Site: brandenburg
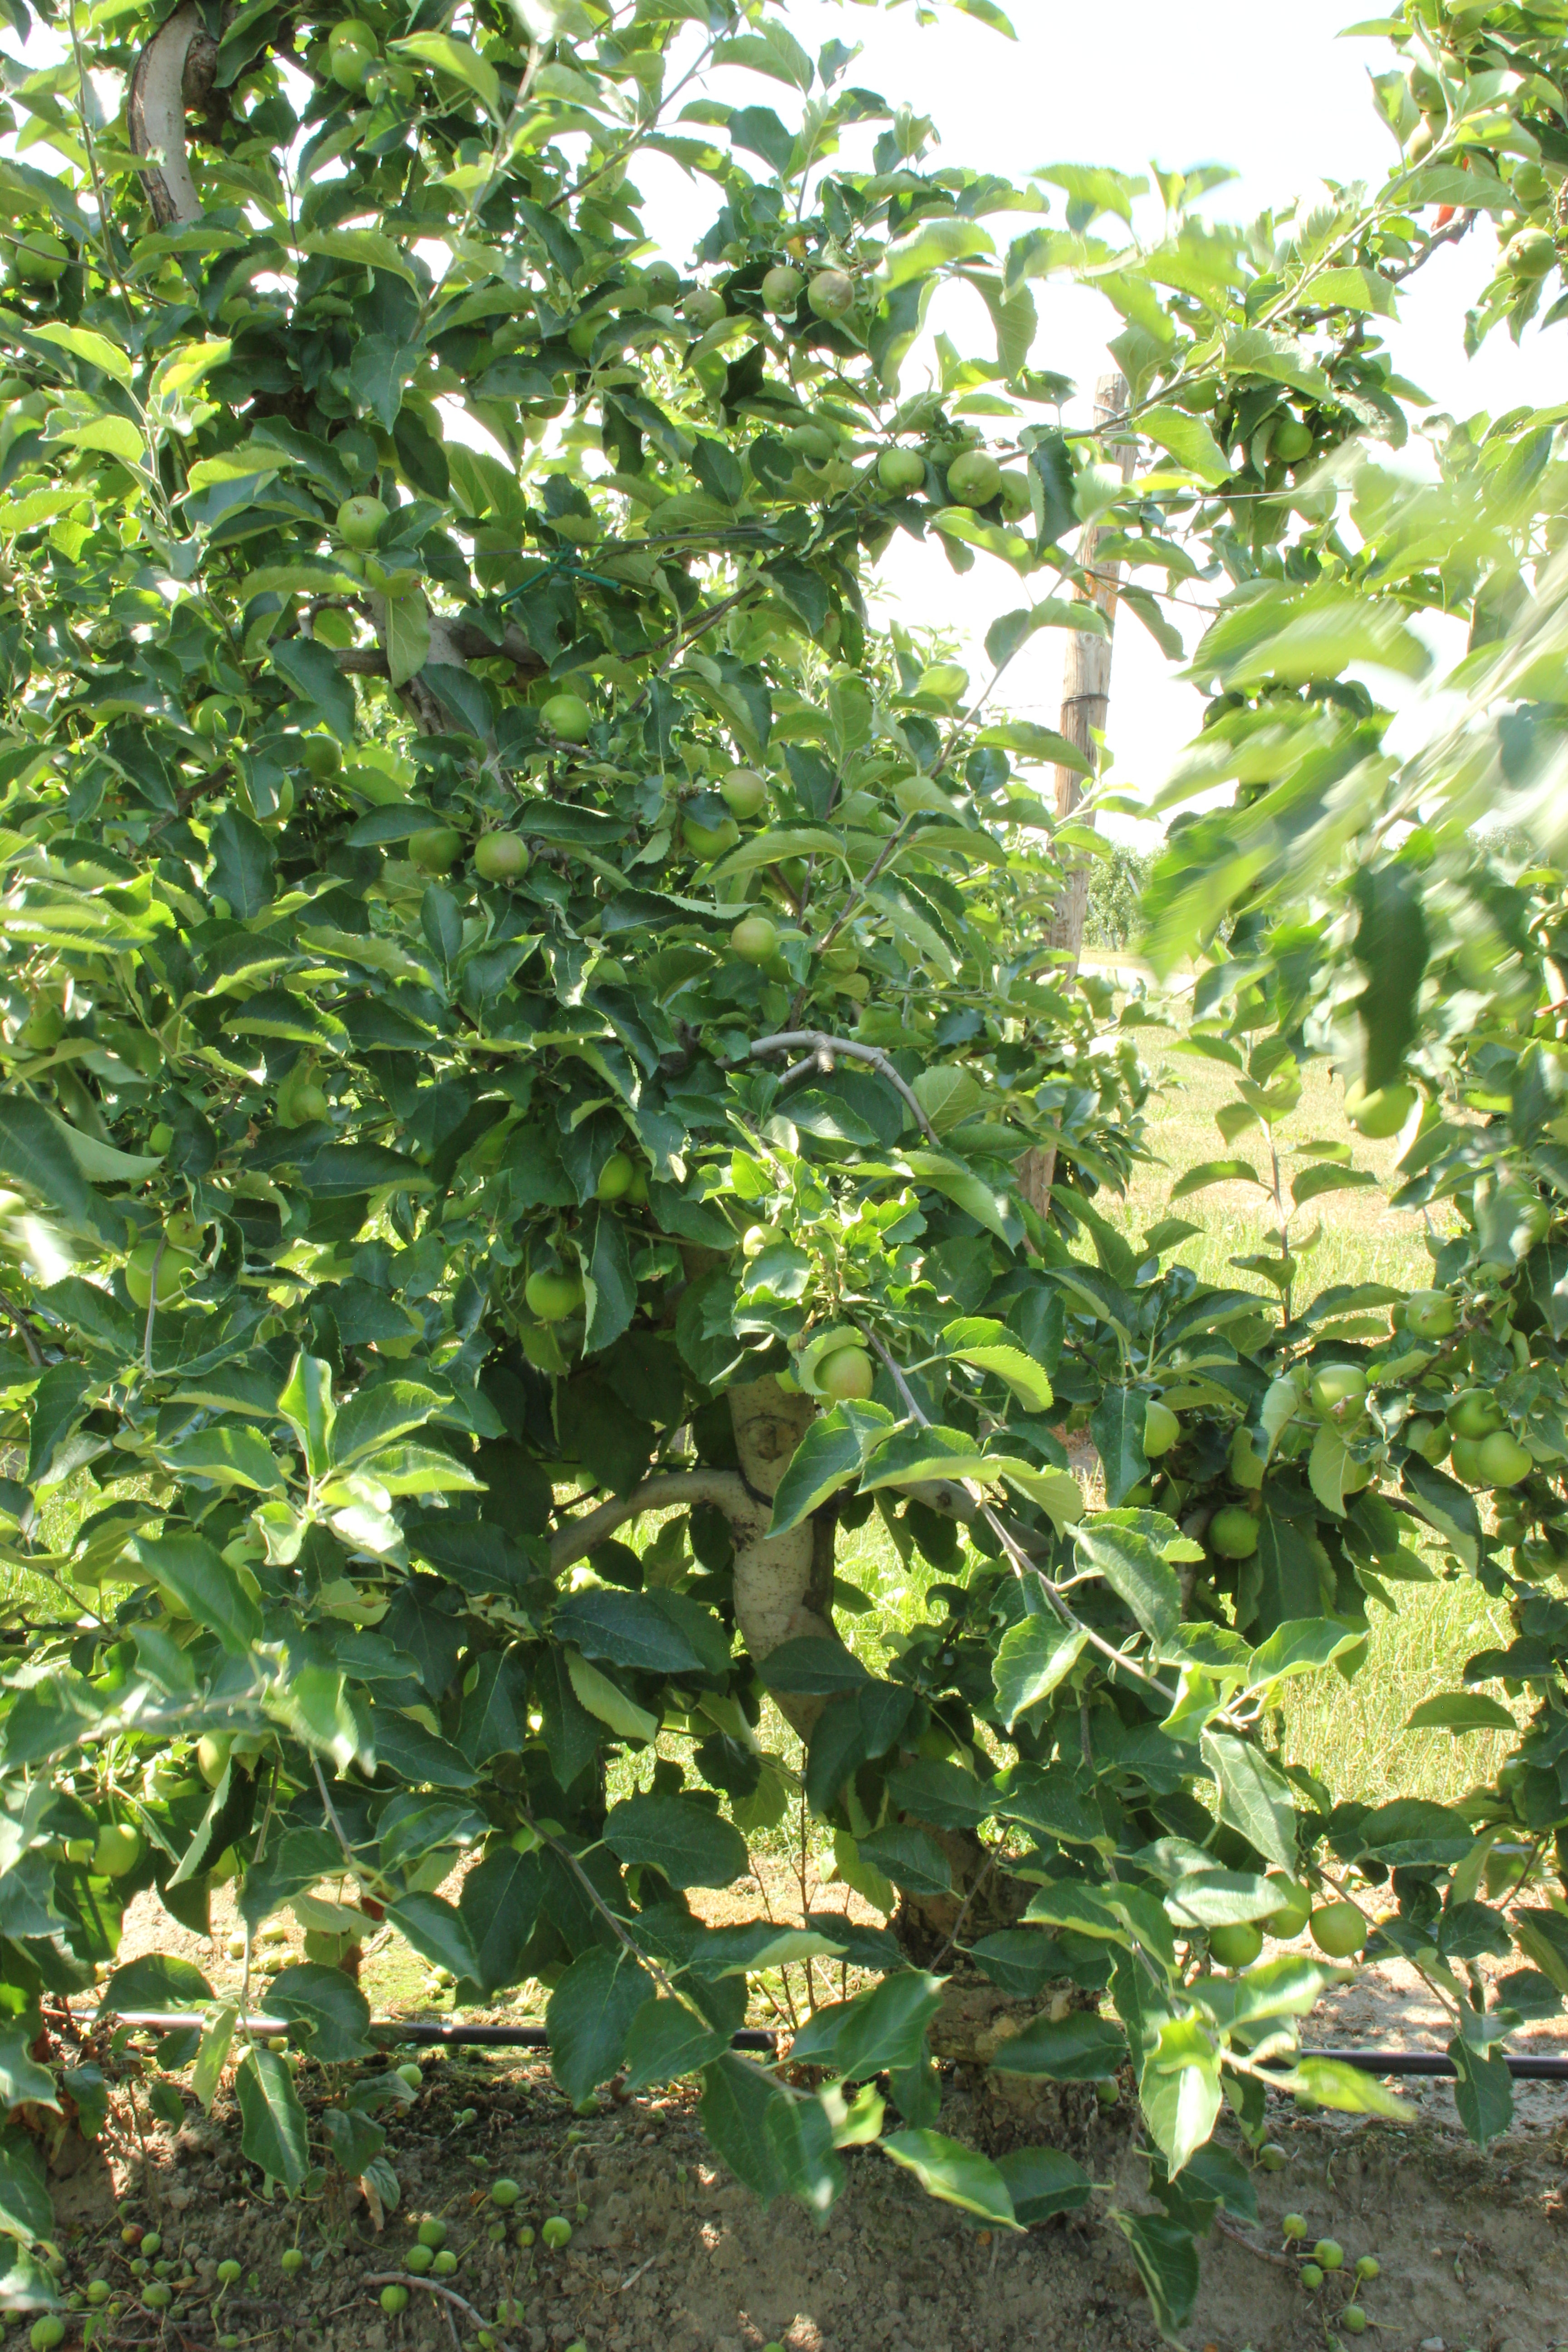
Growth stage (BBCH 74): Development of fruit